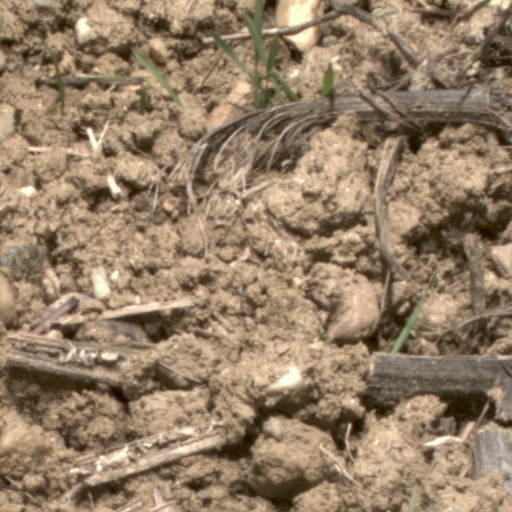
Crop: wheat